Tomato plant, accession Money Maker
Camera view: bottom (45 deg); turntable rotation: 60 degrees
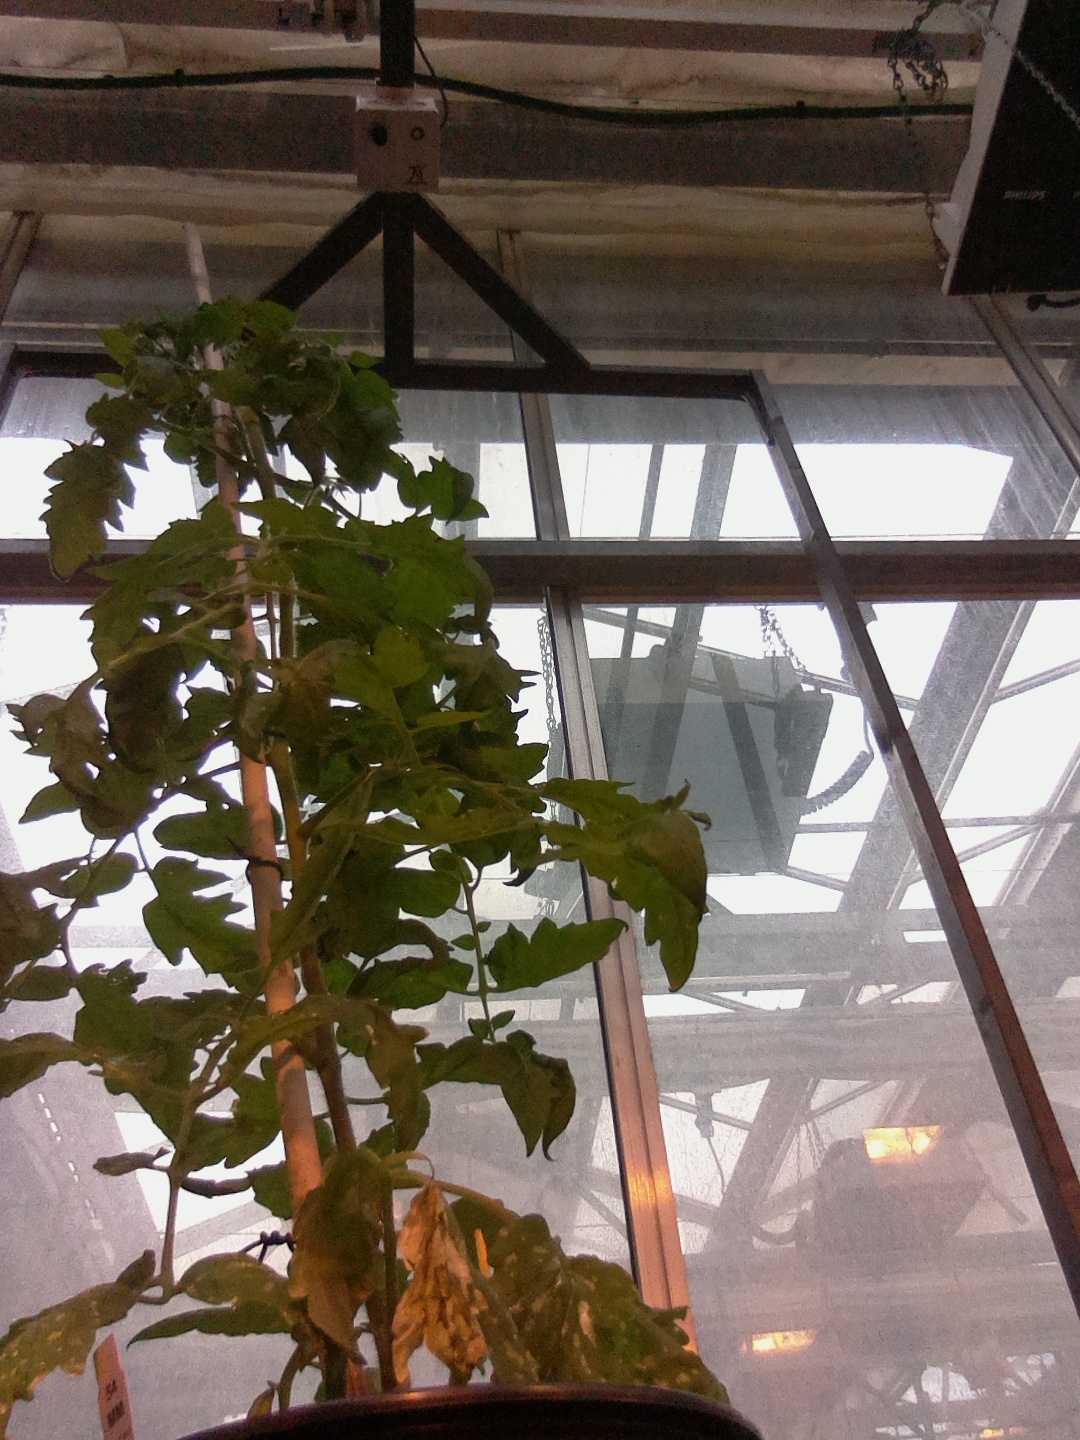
BBCH growth stage 65: Full flowering, 50%-60% of flowers open, first petals falling